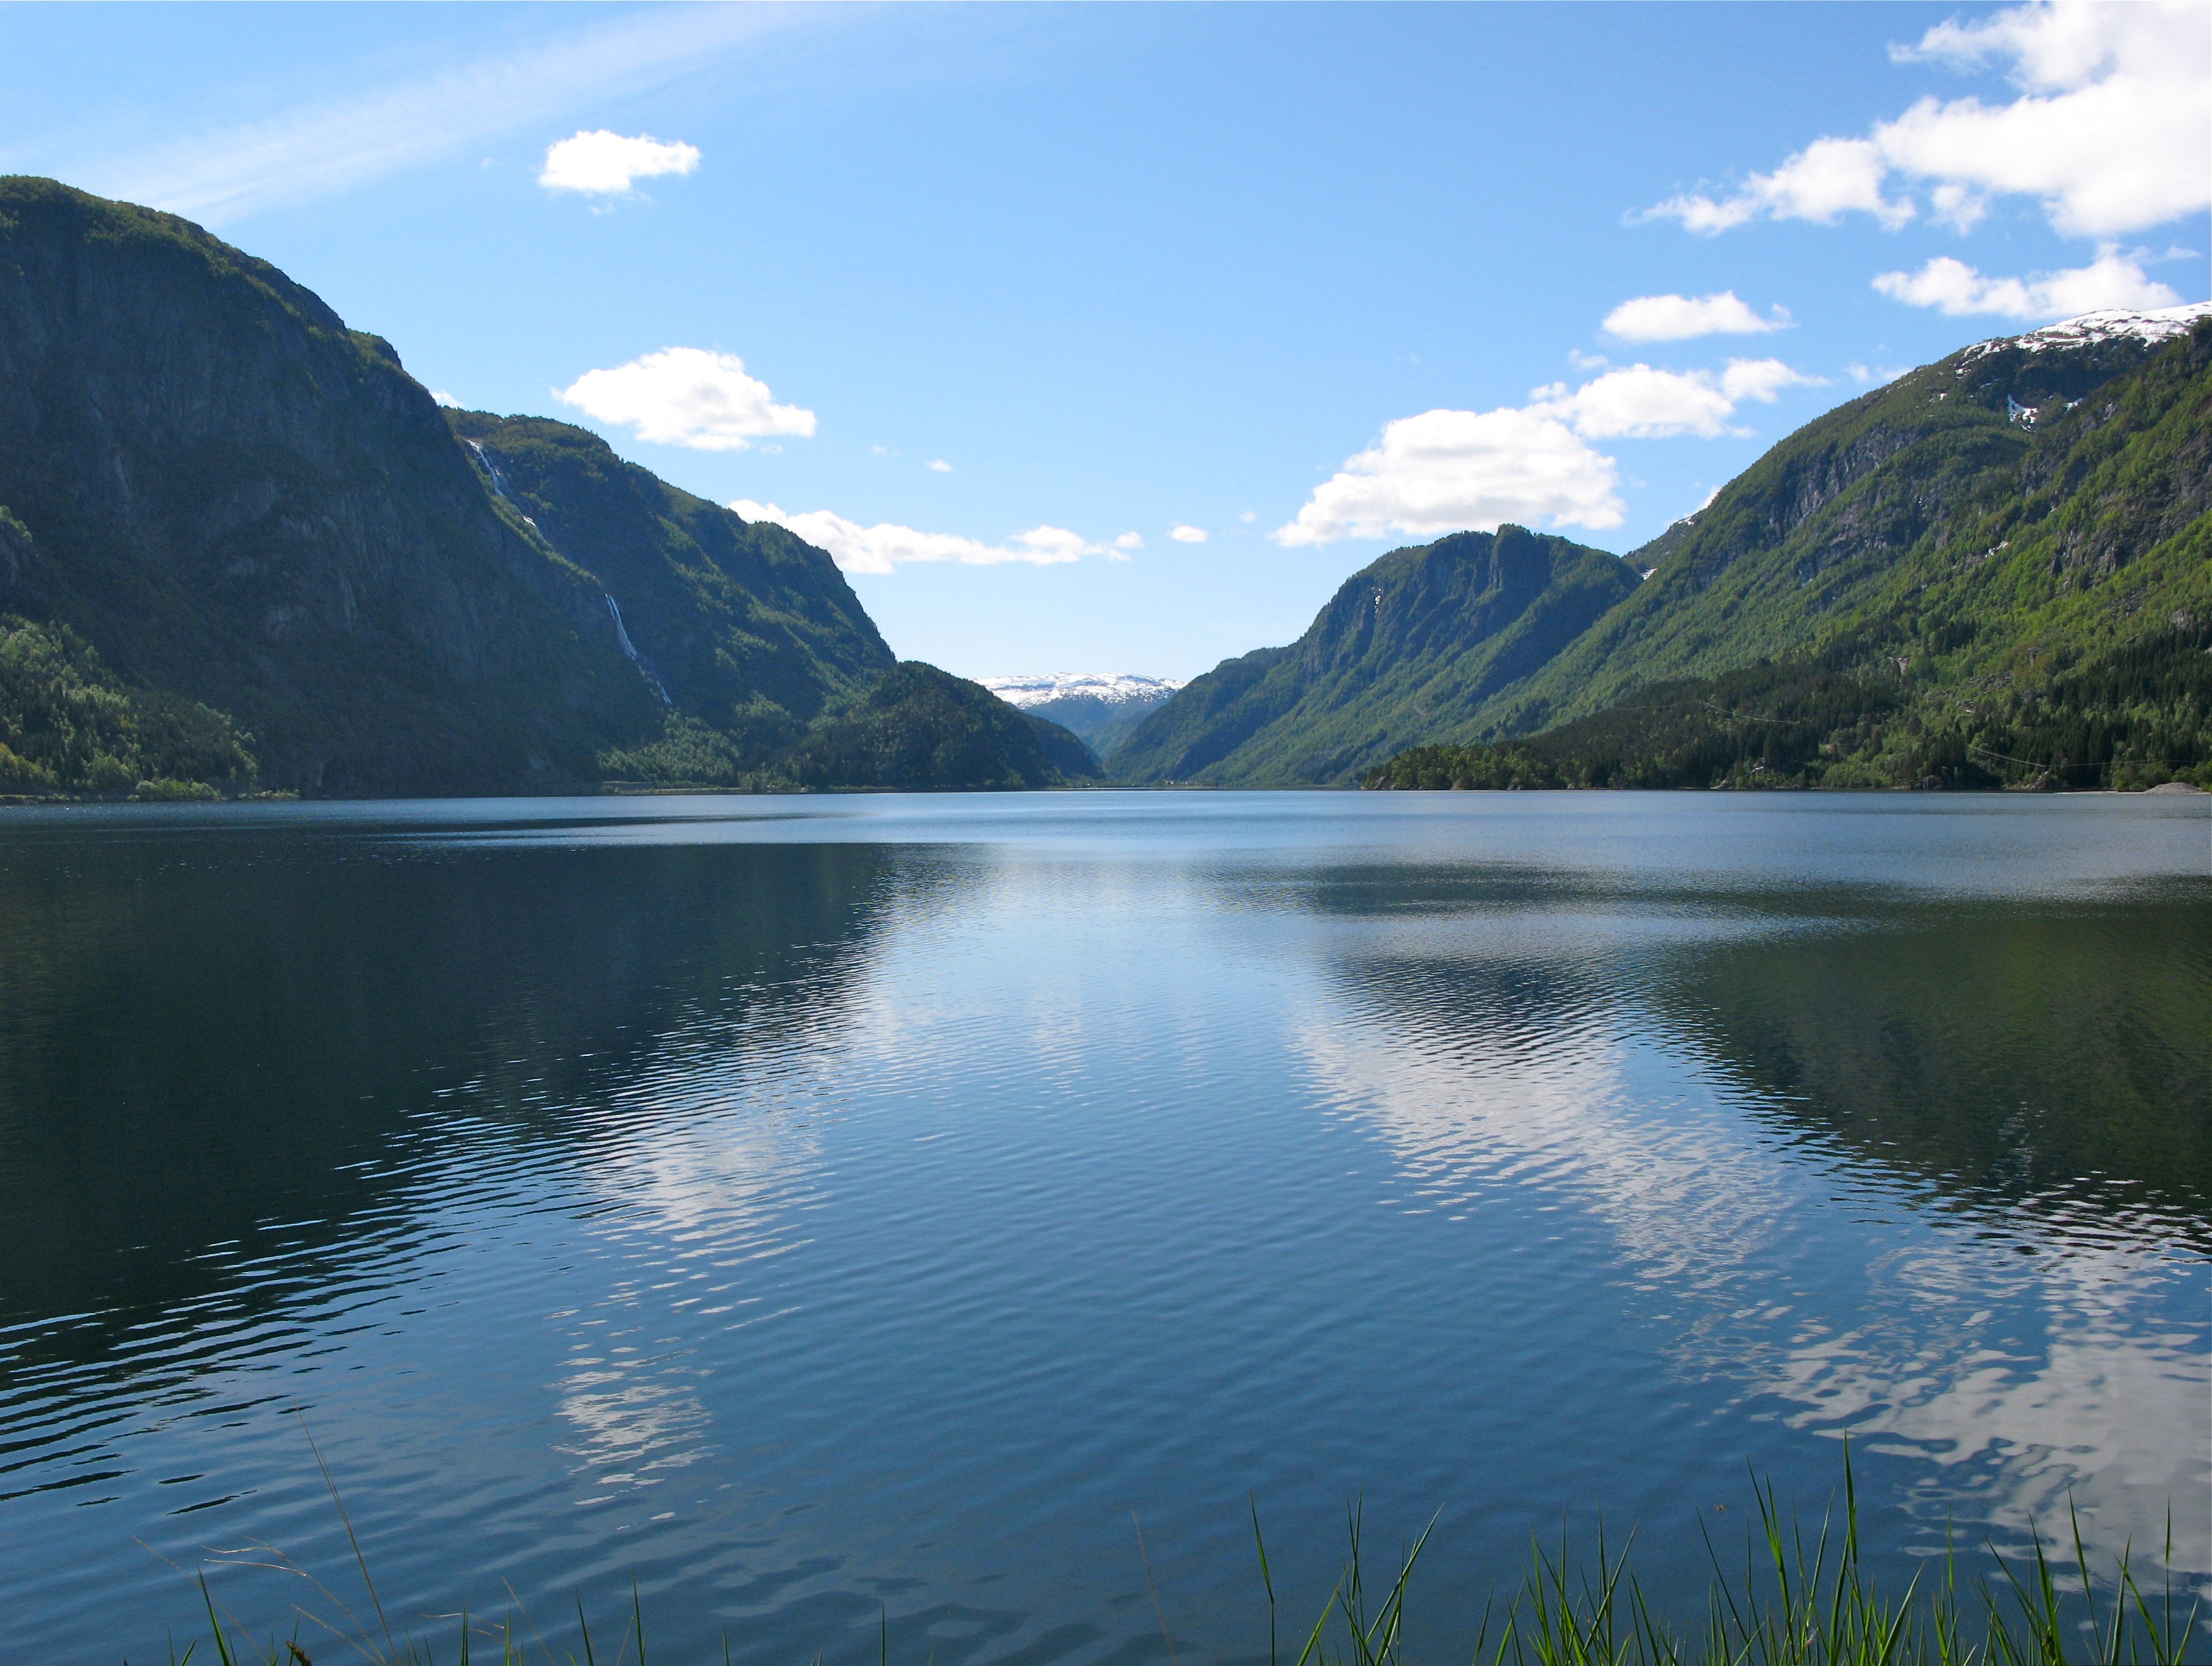
landscape, water, nature, grass, mountain, sky, lake, mountain range, reflection, blue, fjord, reservoir, highland, body of water, clouds, mountains, loch, norway, mirroring, scandinavia, tarn, mountainous landforms, sandvinsvatnet